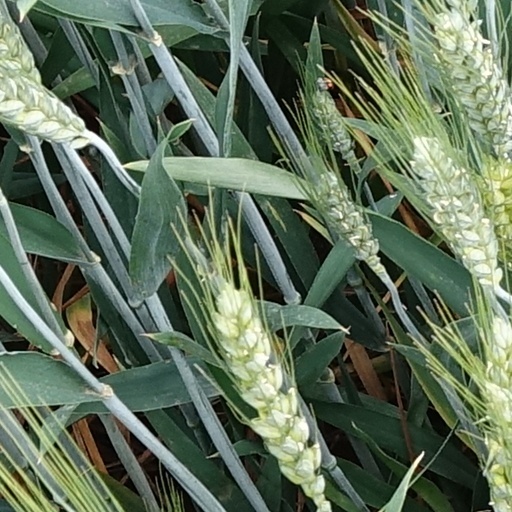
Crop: wheat